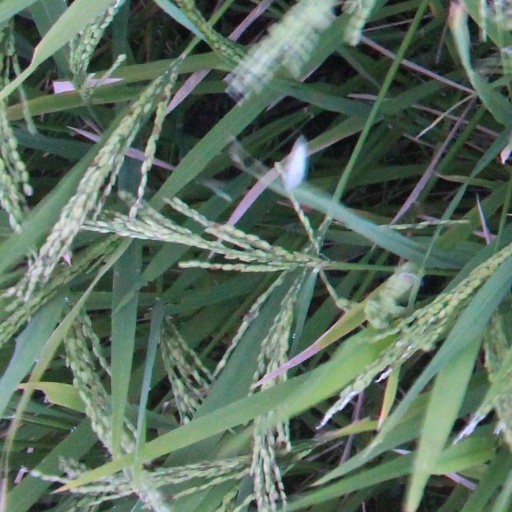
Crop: rice